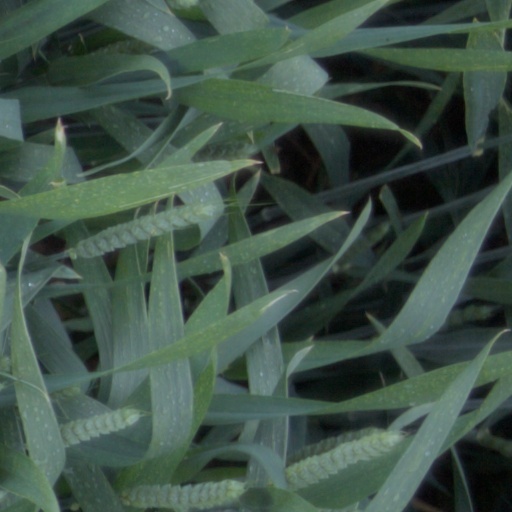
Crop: wheat